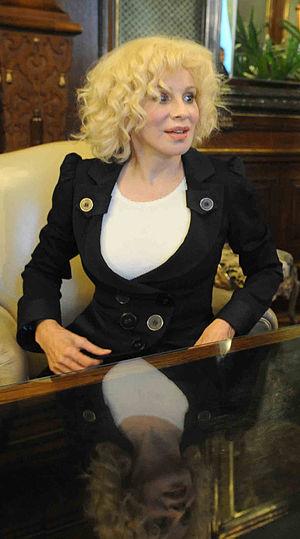
Nacha Guevara, née Clotilde Acosta le 3 octobre 1940 à Mar del Plata, est une actrice, chanteuse, danseuse et politicienne argentine.